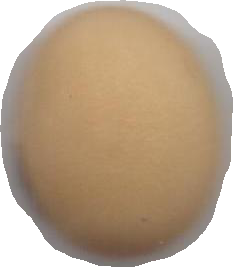
Variety: Anjasmoro